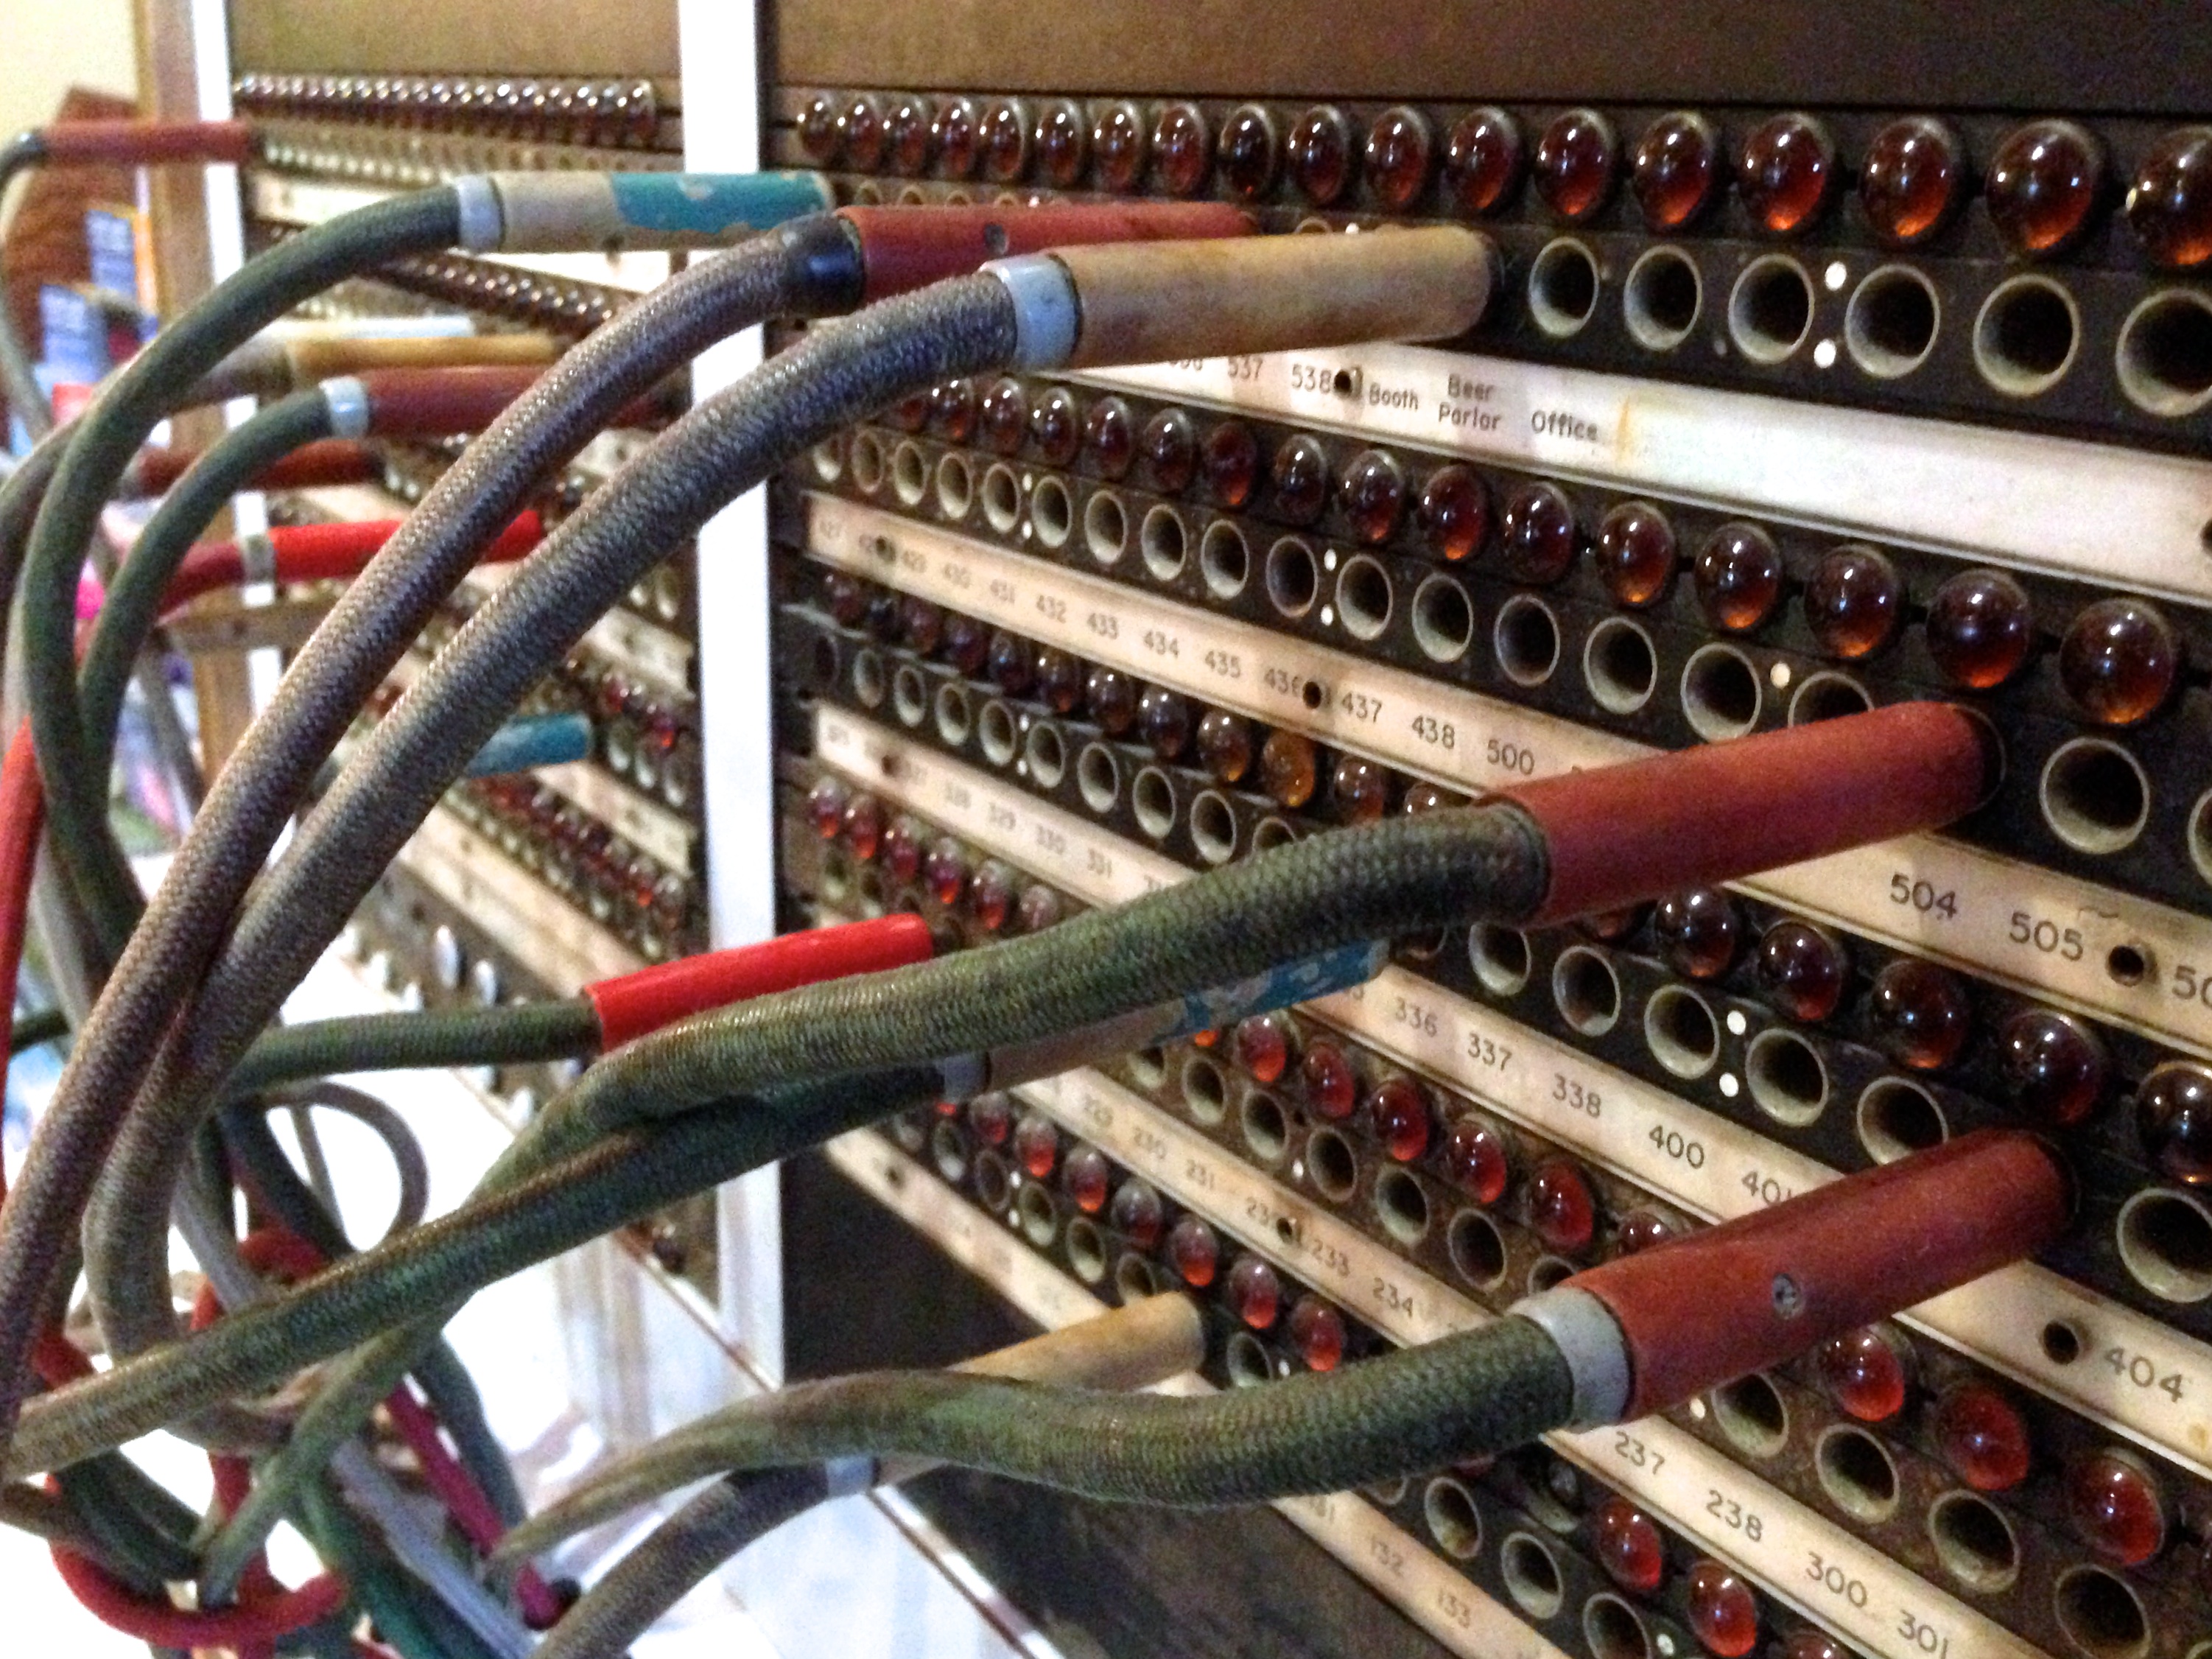
iron, man made object, electrical wiring